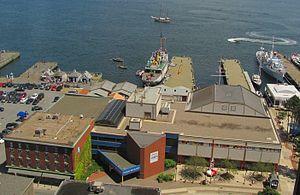
Le Musée maritime de l'Atlantique est un musée situé à Halifax, au Canada. Il fait partie du groupement des Musées de la Nouvelle-Écosse et demeure le plus ancien et le plus grand musée maritime au Canada, disposant d'une collection de plus de 30 000 objets, dont 70 petites embarcations et un bateau à vapeur, le CSS Acadia, un navire hydrographique à vapeur de 180 pieds construit en 1913.